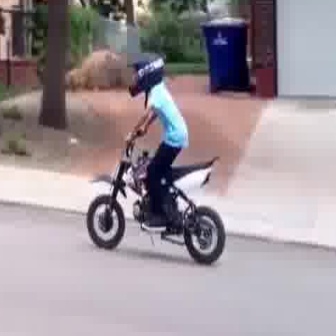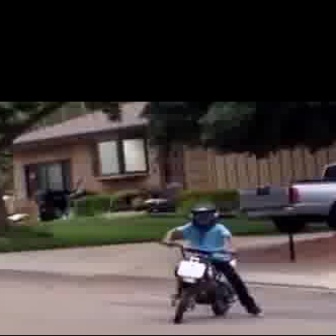
  Please identify the target specified by the bounding box [84,122,224,262] in the first image and locate it in the second image. Return the coordinates in [x_min,y_min,x_max,y_max] format.
Answer: [152,237,238,323]